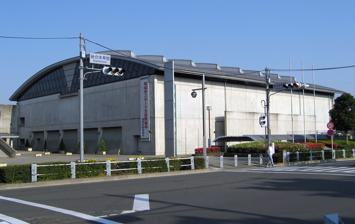
Building: Inagi City General Gymnasium
Country: Japan
Year built: 1992
Inagi City General Gymnasium Full name Inagi City General Gymnasium Location Inagi, Tokyo , Japan Owner Inagi city Operator Inagi city Construction Opened 1992 Construction cost Tenants Tokyo Cinq Reves Inagi City General Gymnasium is an arena in Inagi, Tokyo , Japan . It is the home arena of the Tokyo Cinq Reves of the B.League , Japan's professional basketball league. Satellite view References